Amédée-François Lamy

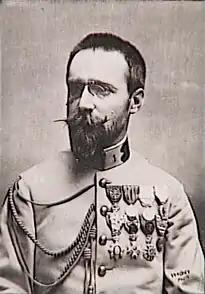

Amédée-François Lamy was a French military officer. He was born at Mougins, in the French "département" of Alpes-Maritimes on 7 February 1858 and died in the battle of Kousséri on 22 April 1900 as a French explorer officer.